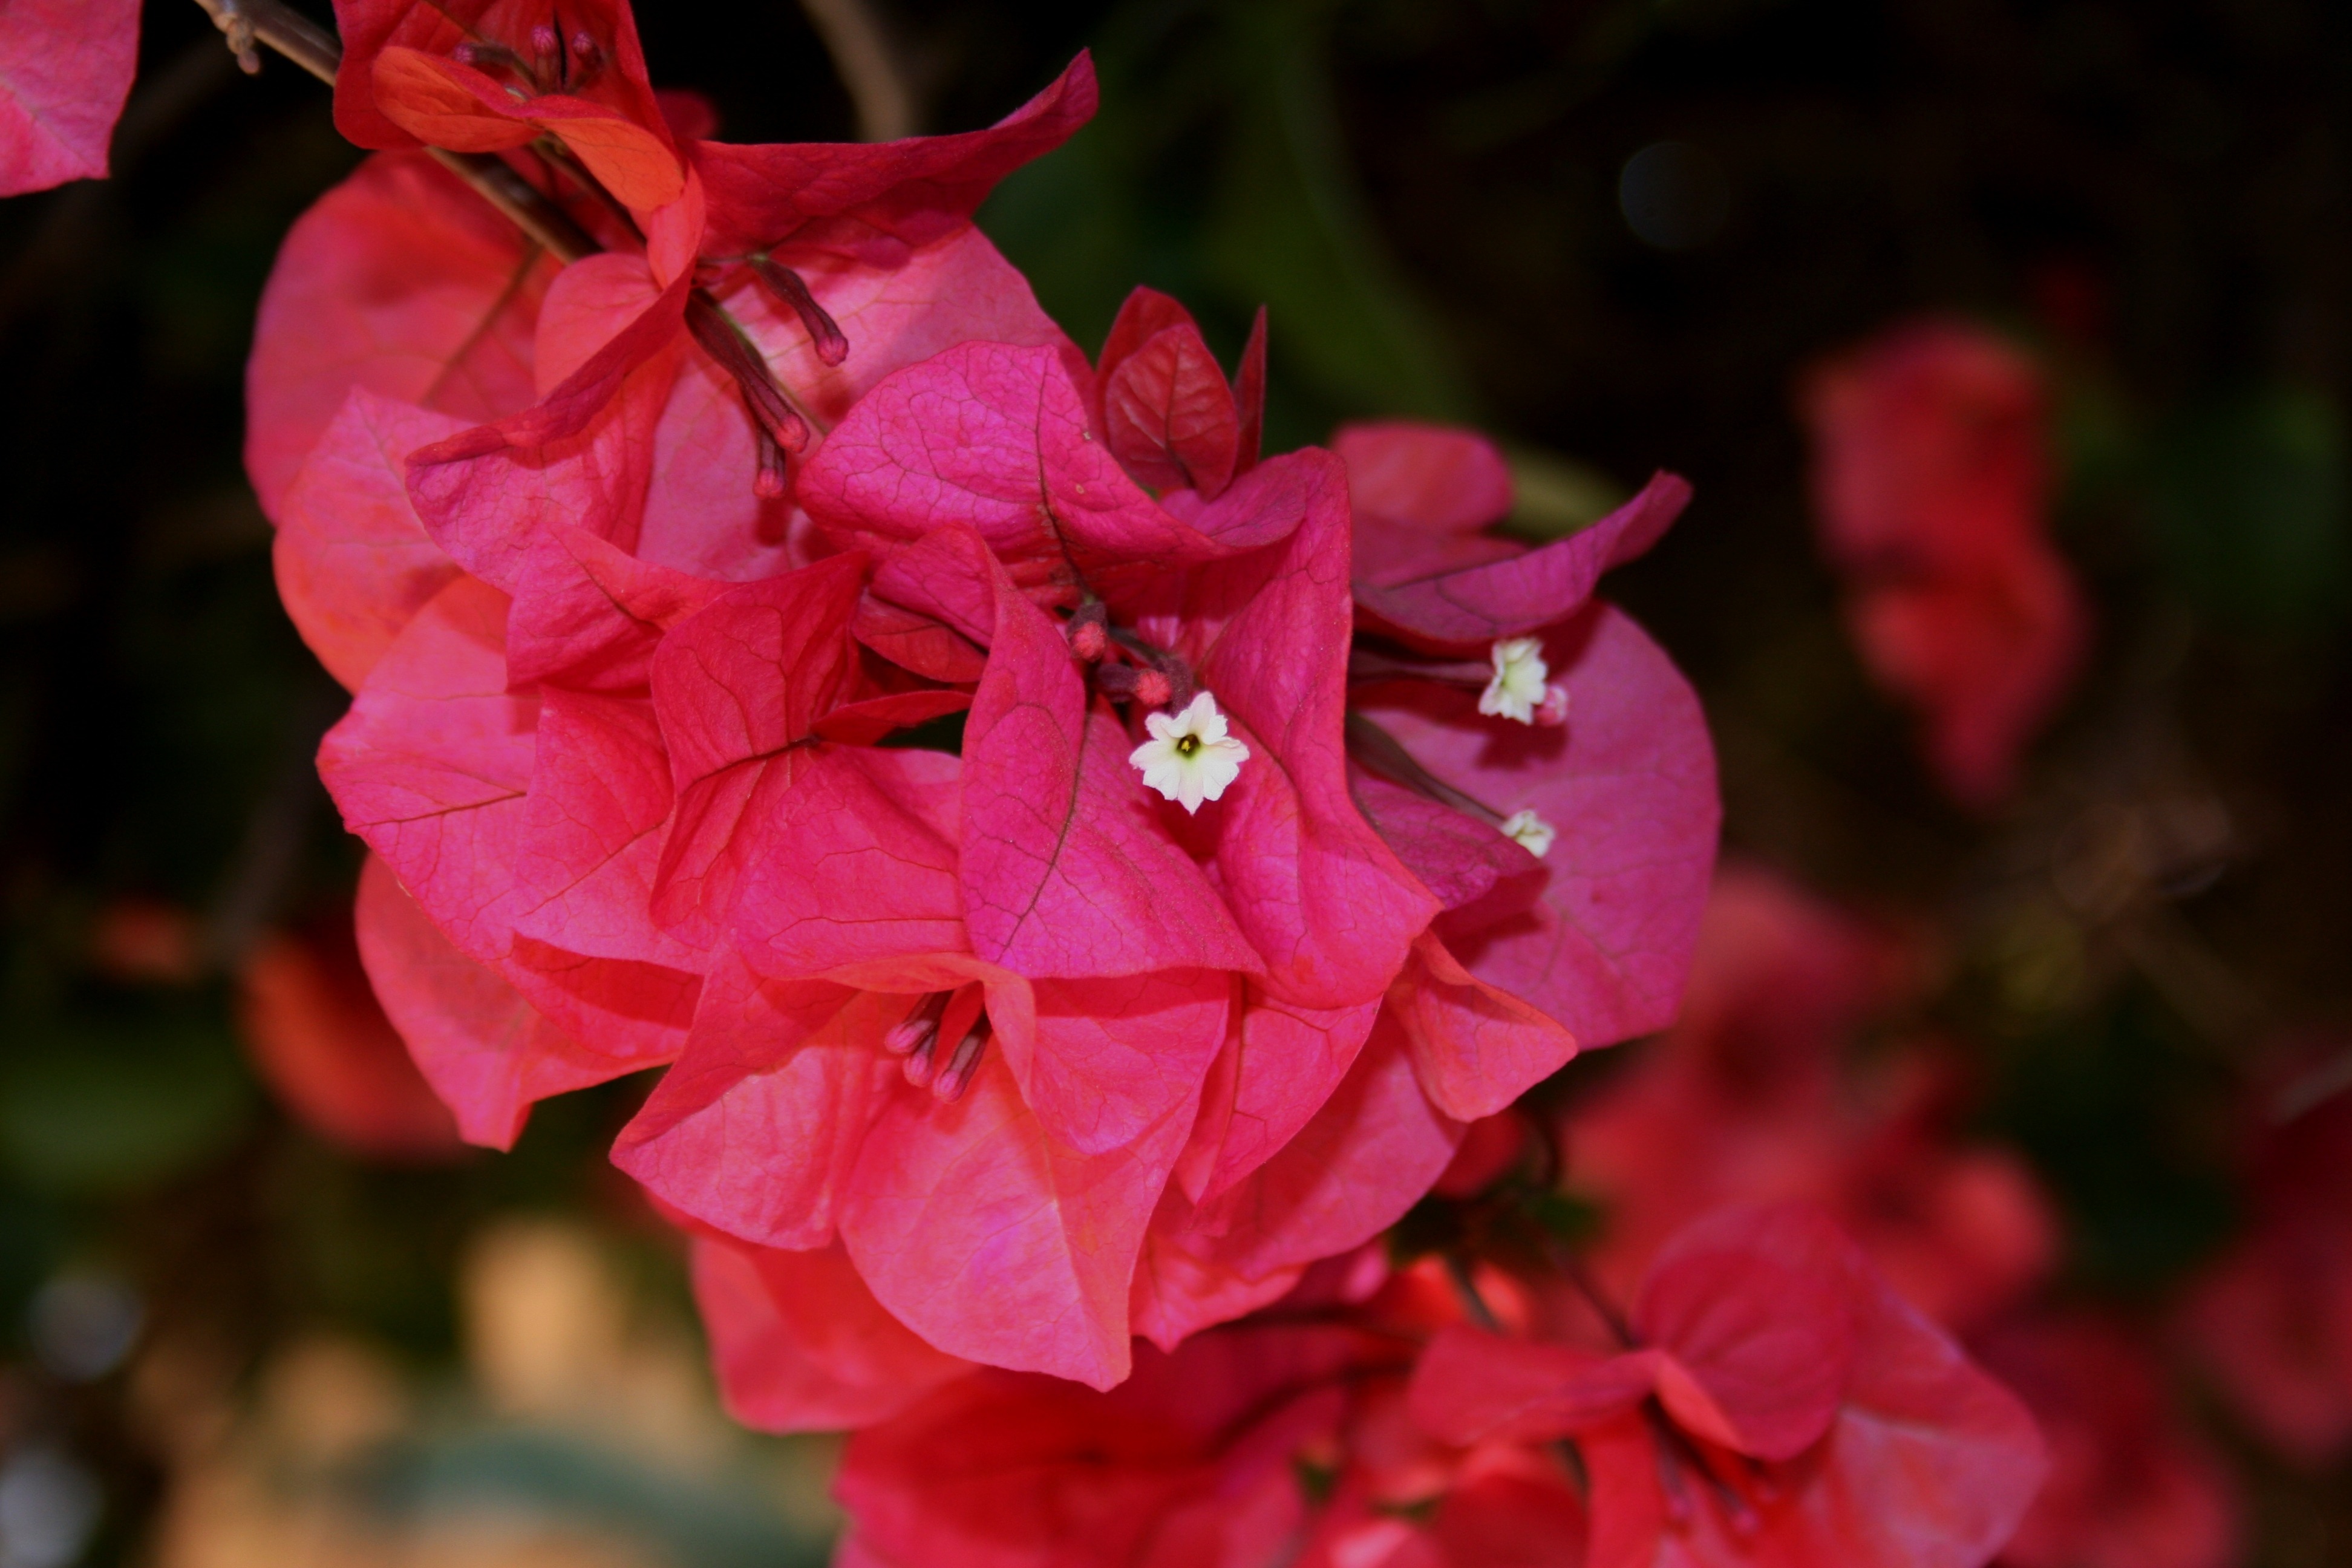
branch, blossom, plant, flower, petal, summer, spring, red, pink, flora, flowers, petals, shrub, deep, cluster, blooms, hardy, macro photography, flowering plant, annual plant, plant stem, paper like, four o clock family